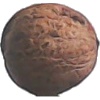
Label: walnut